Andre Geim

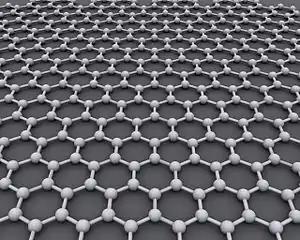
Graphene is an atomic-scale honeycomb lattice made of carbon atoms.

Geim's achievements include the discovery of a simple method for isolating single atomic layers of graphite, known as graphene, in collaboration with researchers at the University of Manchester and IMT. The team published their findings in October 2004 in "Science".